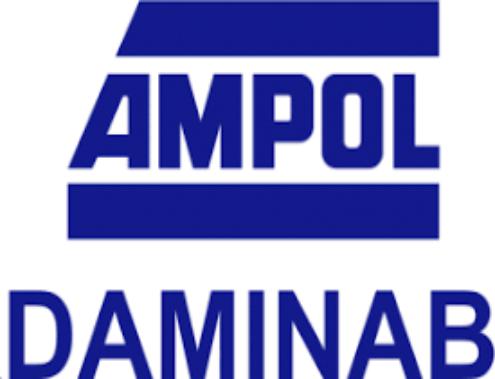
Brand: Ampol
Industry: Others